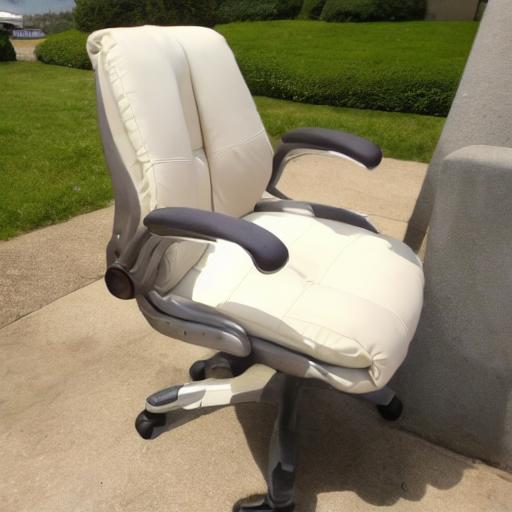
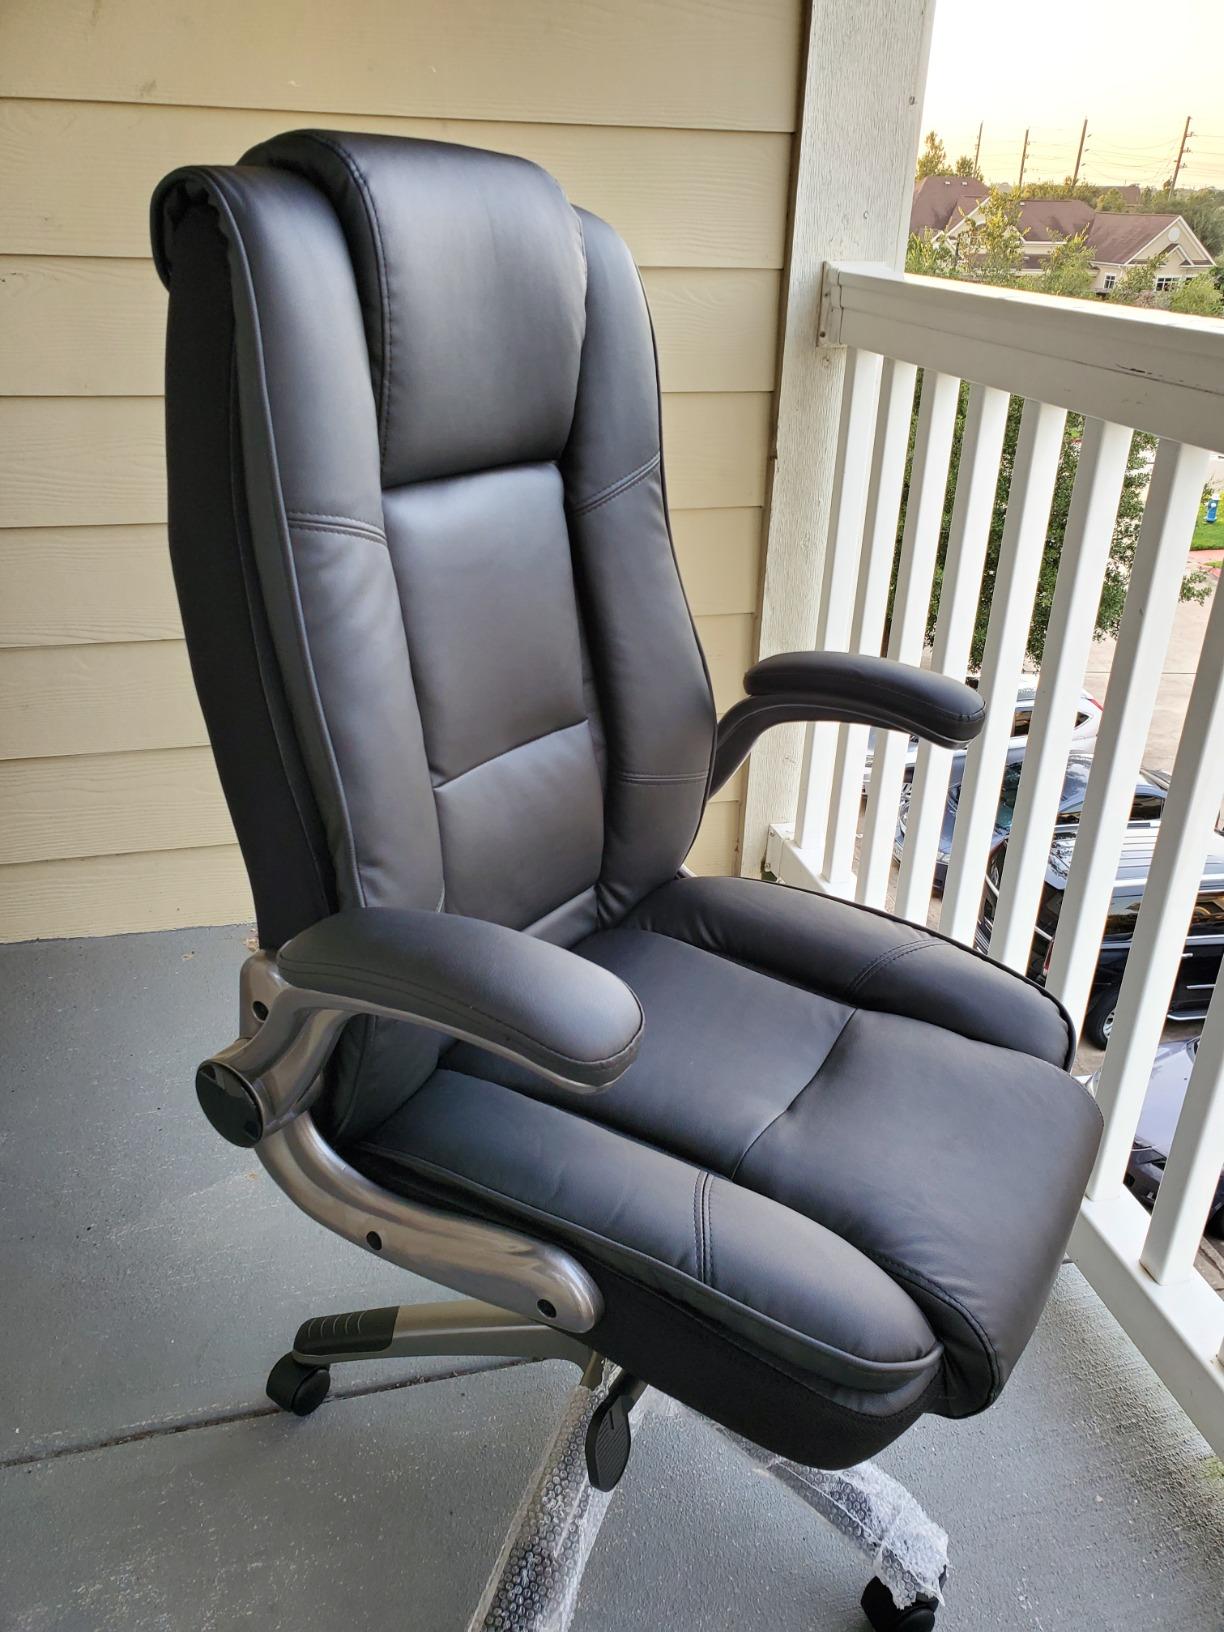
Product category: items_chair
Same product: no